Miss A

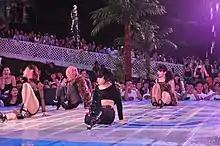
Miss A at Mnet 20's Choice Awards in 2010.

Miss A made their official debut in South Korea as a four-member group on July 1 with their single "Bad Girl Good Girl." The song was taken from their debut single album "Bad but Good". Miss A received first place in the on KBS "Music Bank", becoming the fastest girl group to take the #1 spot on a music show.